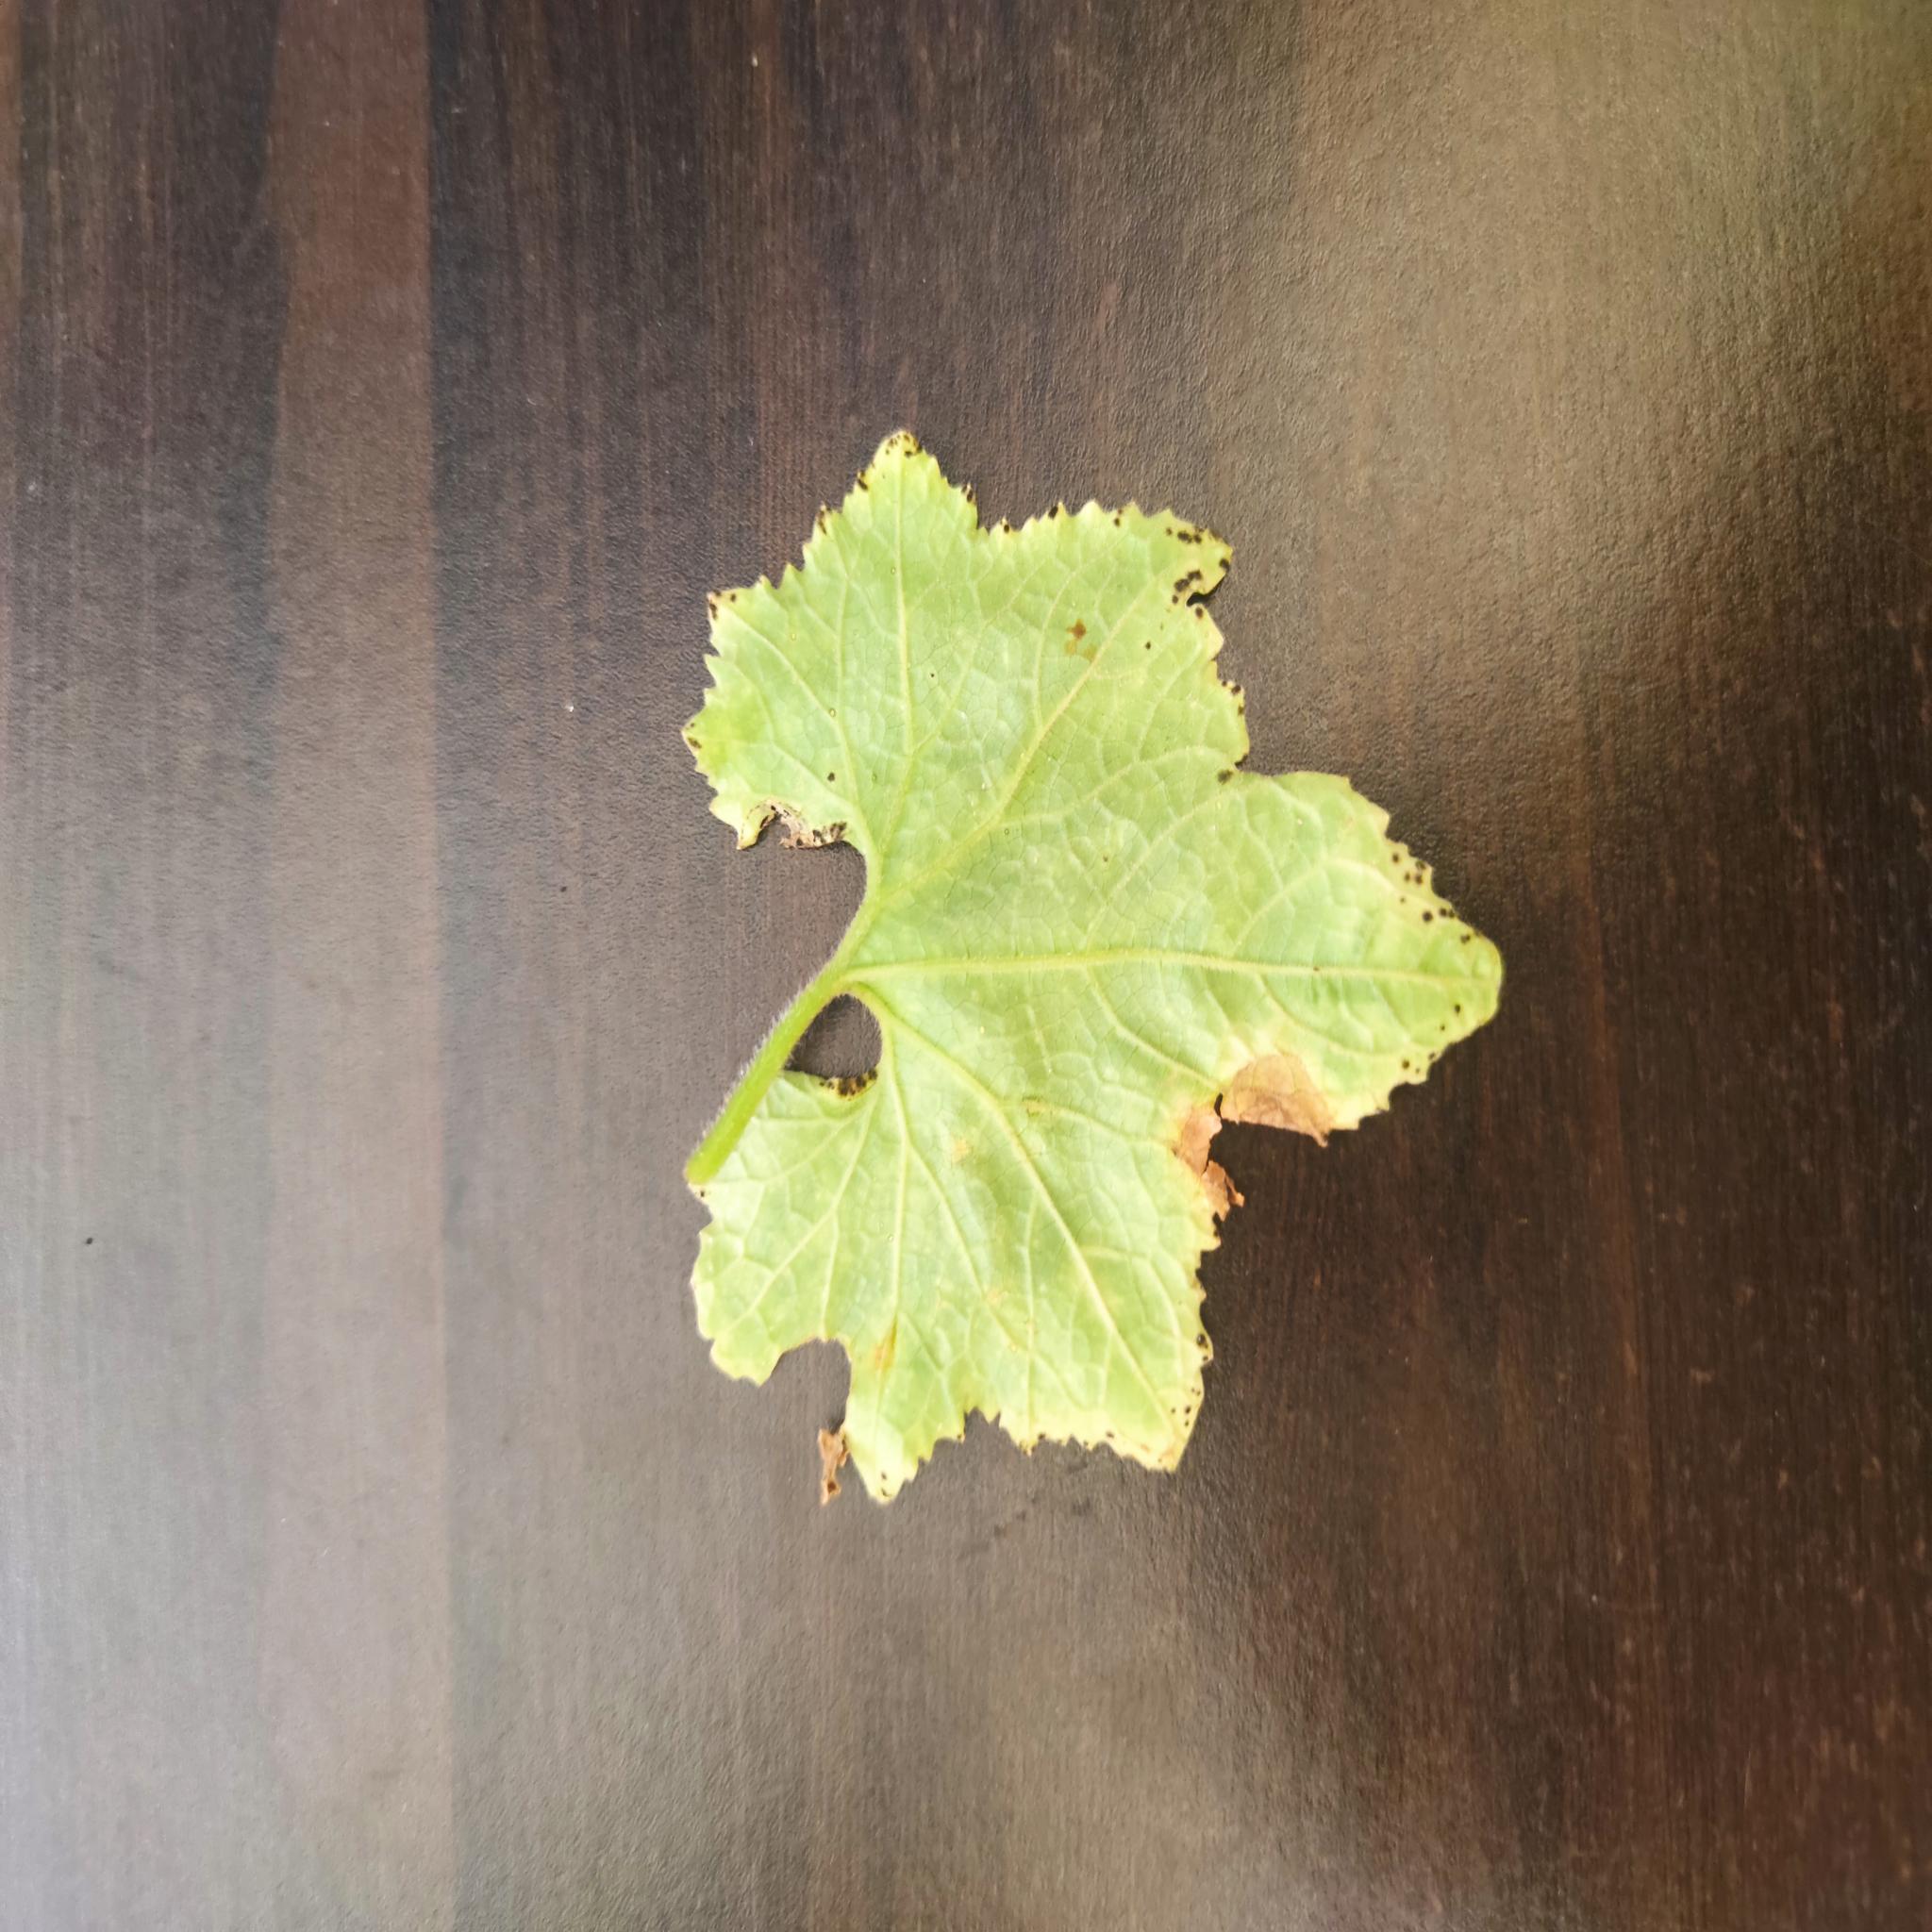
Label: Aphid